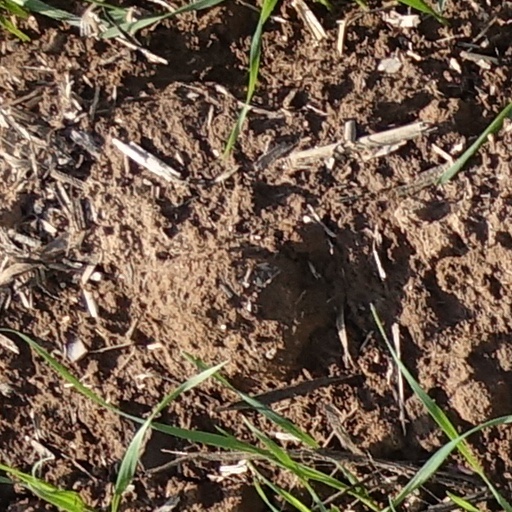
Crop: wheat